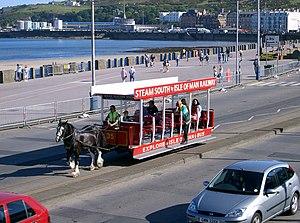
Le tramway hippomobile de la baie de Douglas est la compagnie de tramway hippomobile qui exerce son activité à Douglas, la capitale de l'île de Man.